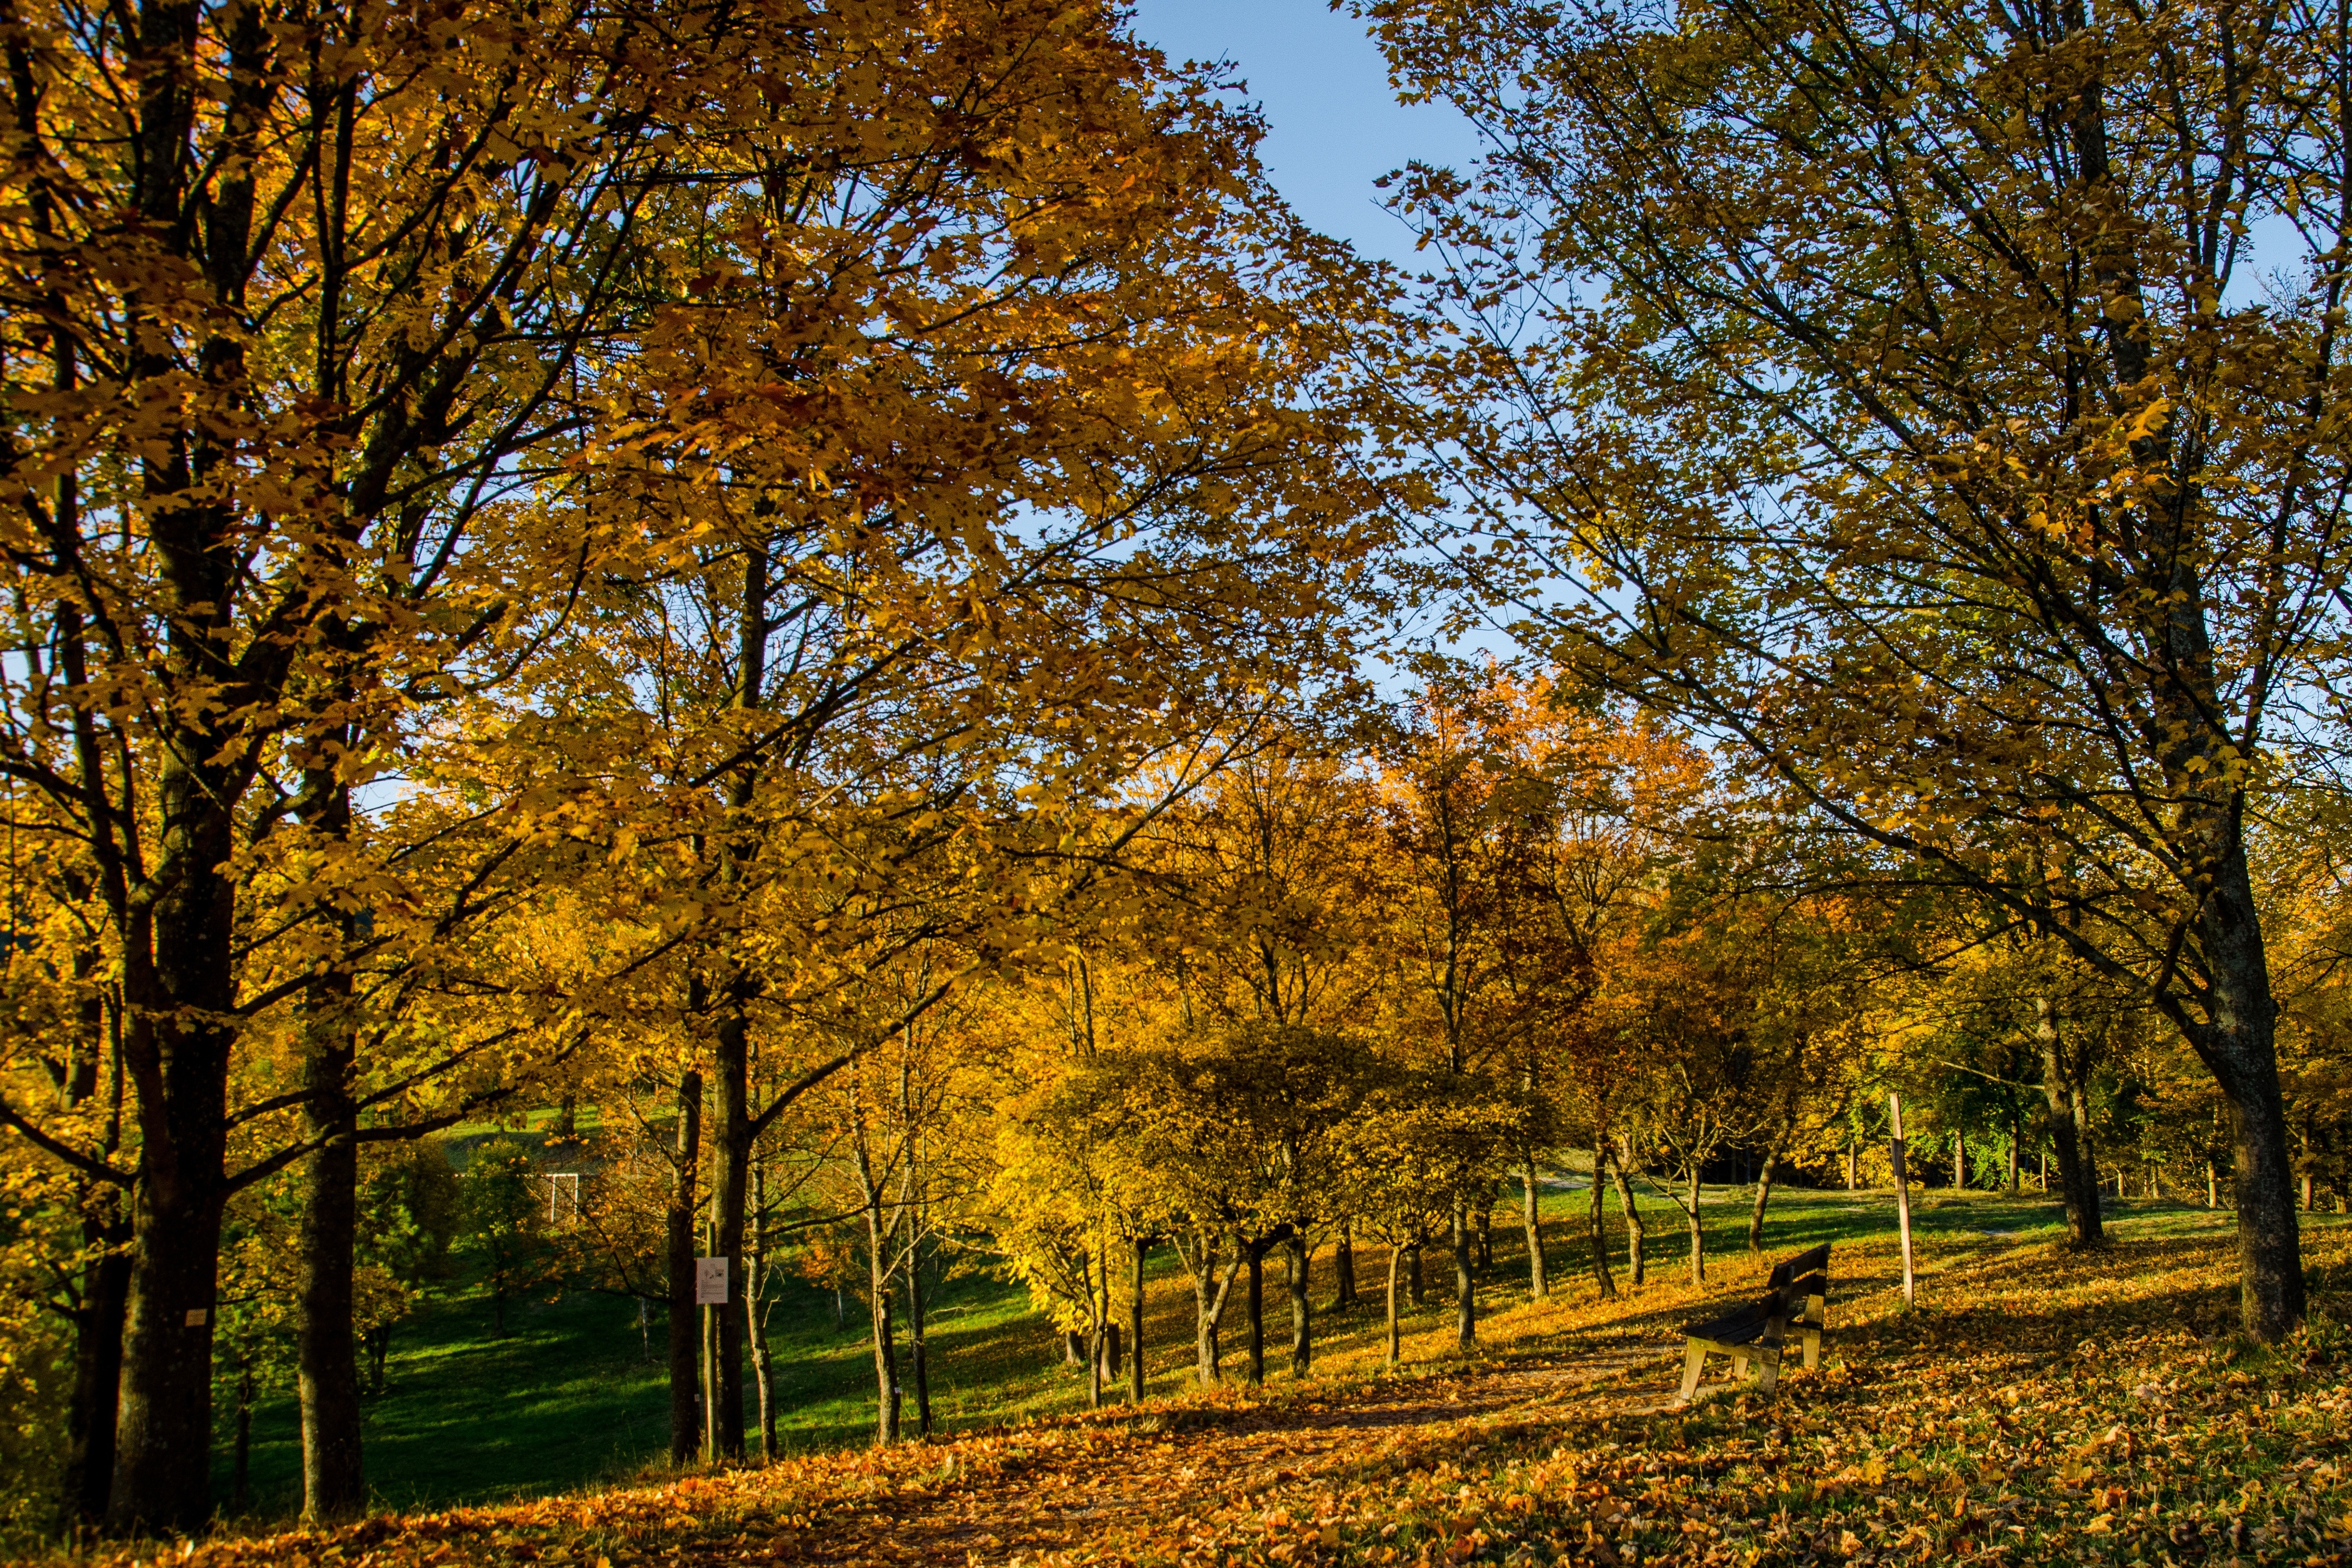
tree, nature, forest, plant, sunlight, morning, leaf, golden, autumn, park, season, leaves, bank, deciduous, germany, grove, woodland, fall foliage, leaves in the autumn, golden autumn, ihringen, kaiserstuhl, lily valley, hermann schmider, woody plant